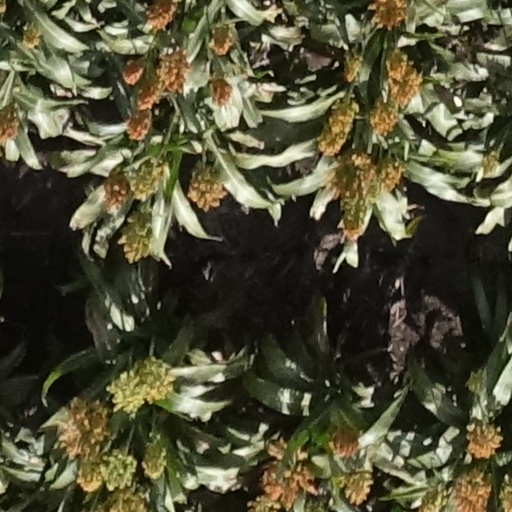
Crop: sorghum